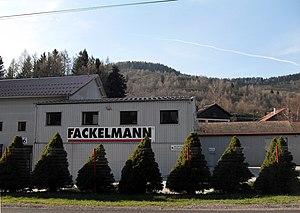
Les fabricants Accueil des appareils Fackelmann à Bussang